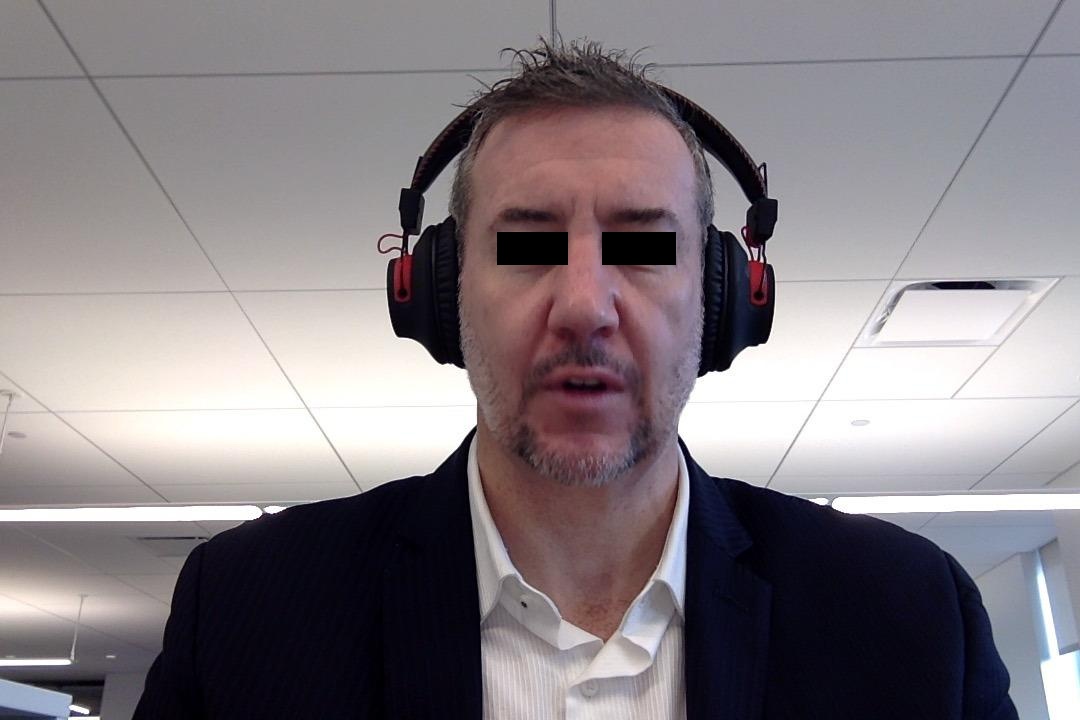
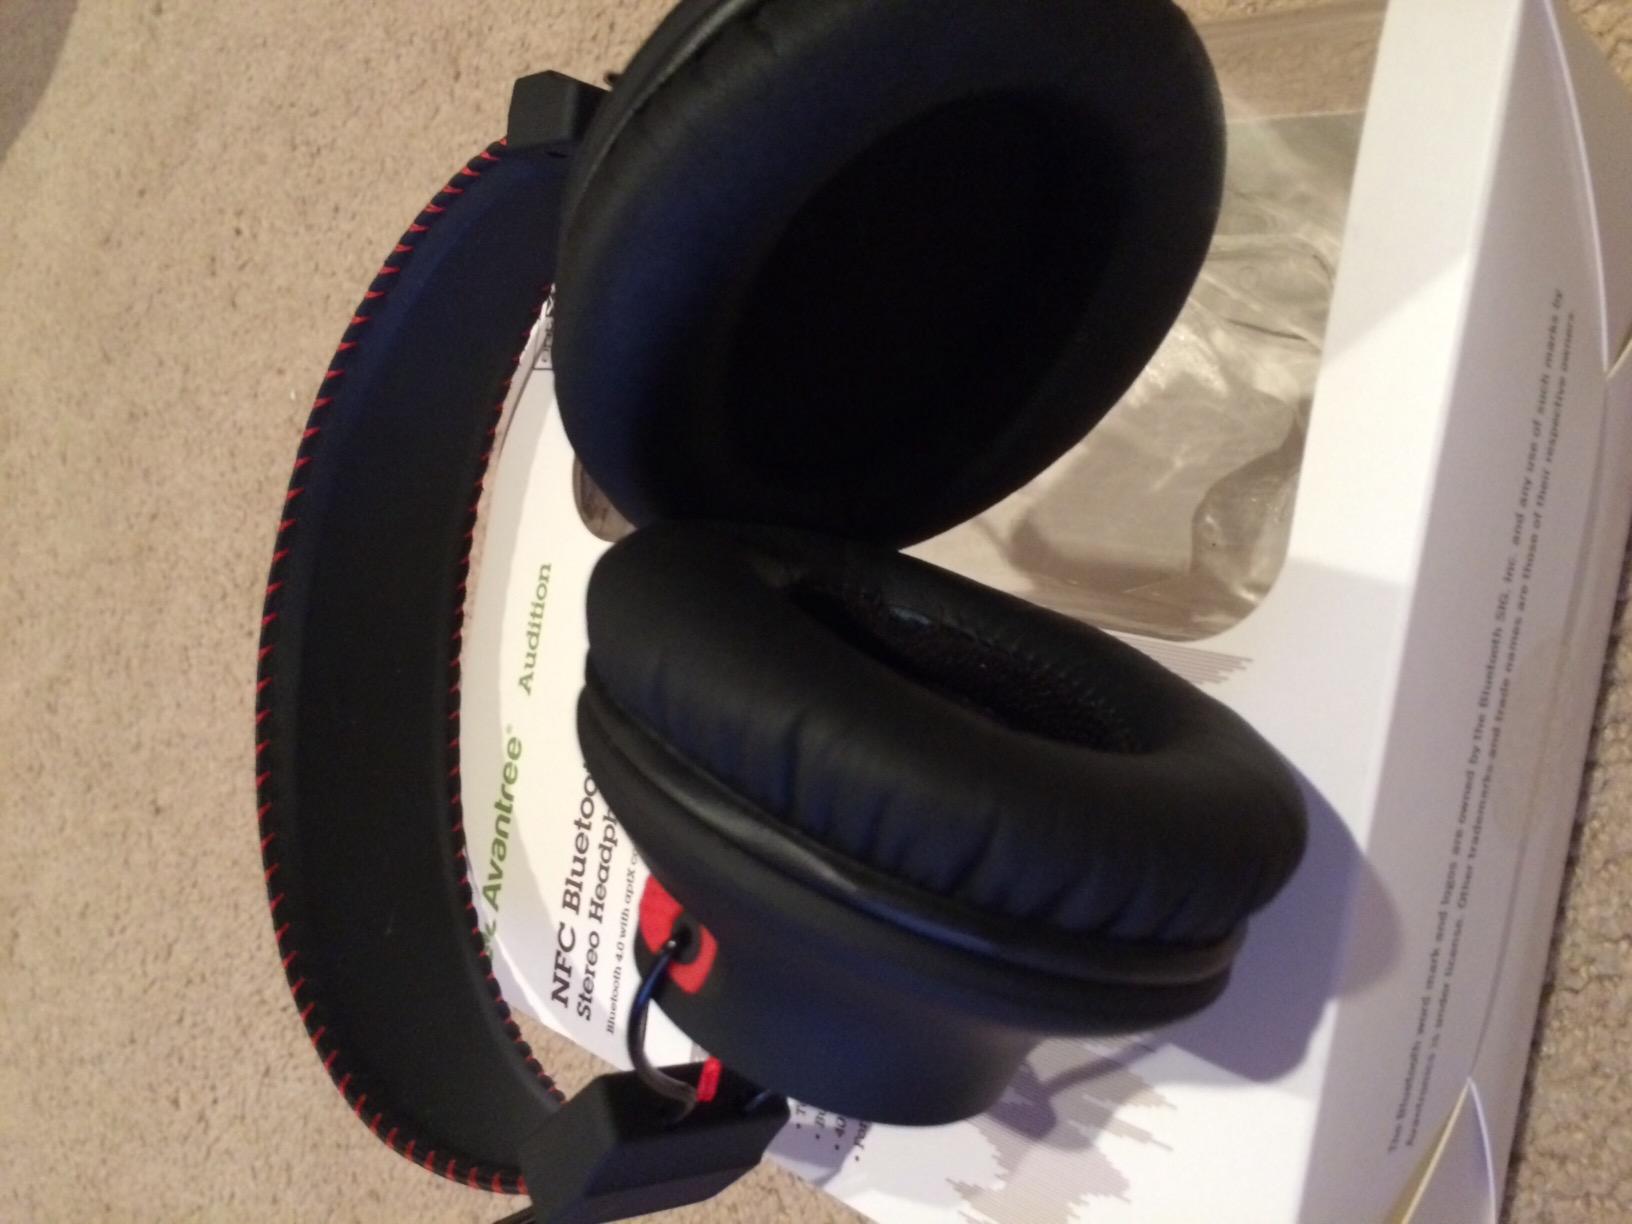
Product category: headphones
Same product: yes